Rehoboam

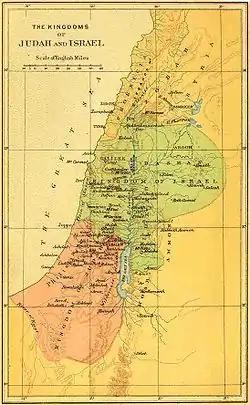
The United Kingdom of Solomon breaks up, with Jeroboam ruling over the Northern Kingdom of Israel (in green on the map).

According to the "Jewish Encyclopedia", "Solomon's wisdom and power were not sufficient to prevent the rebellion of several of his border cities. Damascus under Rezon secured its independence [from] Solomon; and Jeroboam, a superintendent of works, his ambition stirred by the words of the prophet Ahijah, fled to Egypt. Thus, before the death of Solomon, the apparently unified kingdom of David began to disintegrate. With Damascus independent and a powerful man of Ephraim, the most prominent of the Ten Tribes, awaiting his opportunity, the future of Solomon's kingdom became dubious".